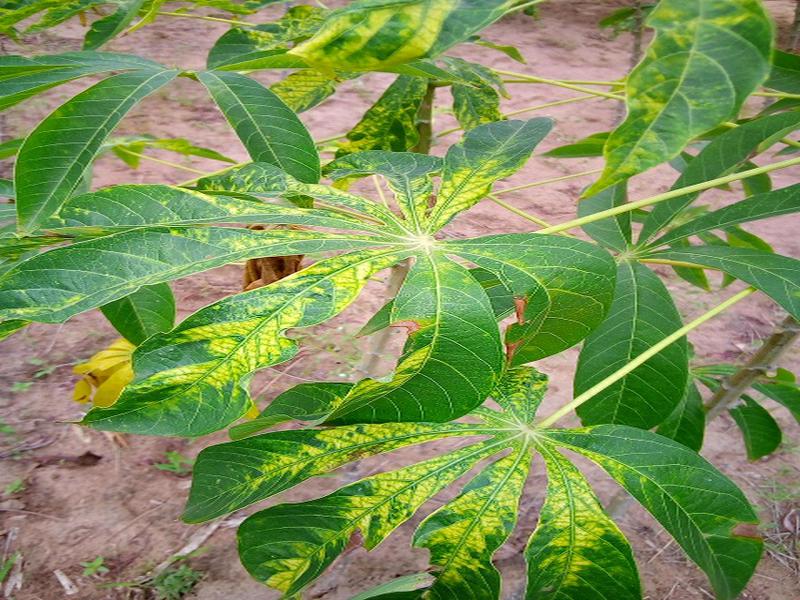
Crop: cassava
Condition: mosaic_disease